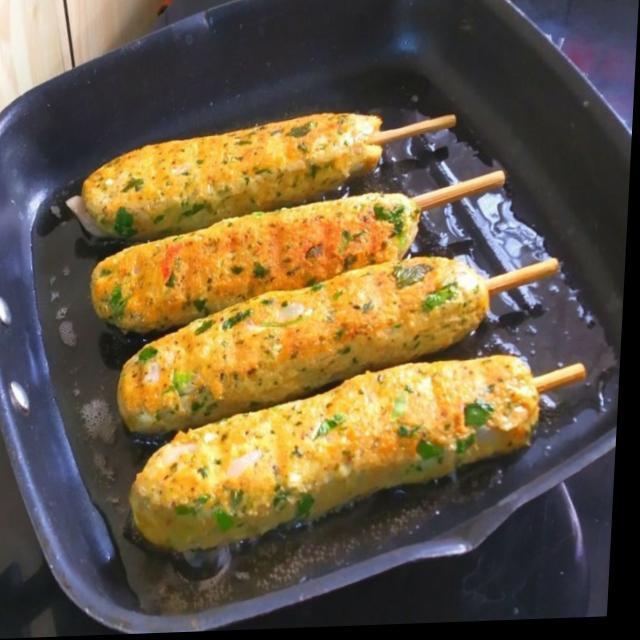
Dish: kebab